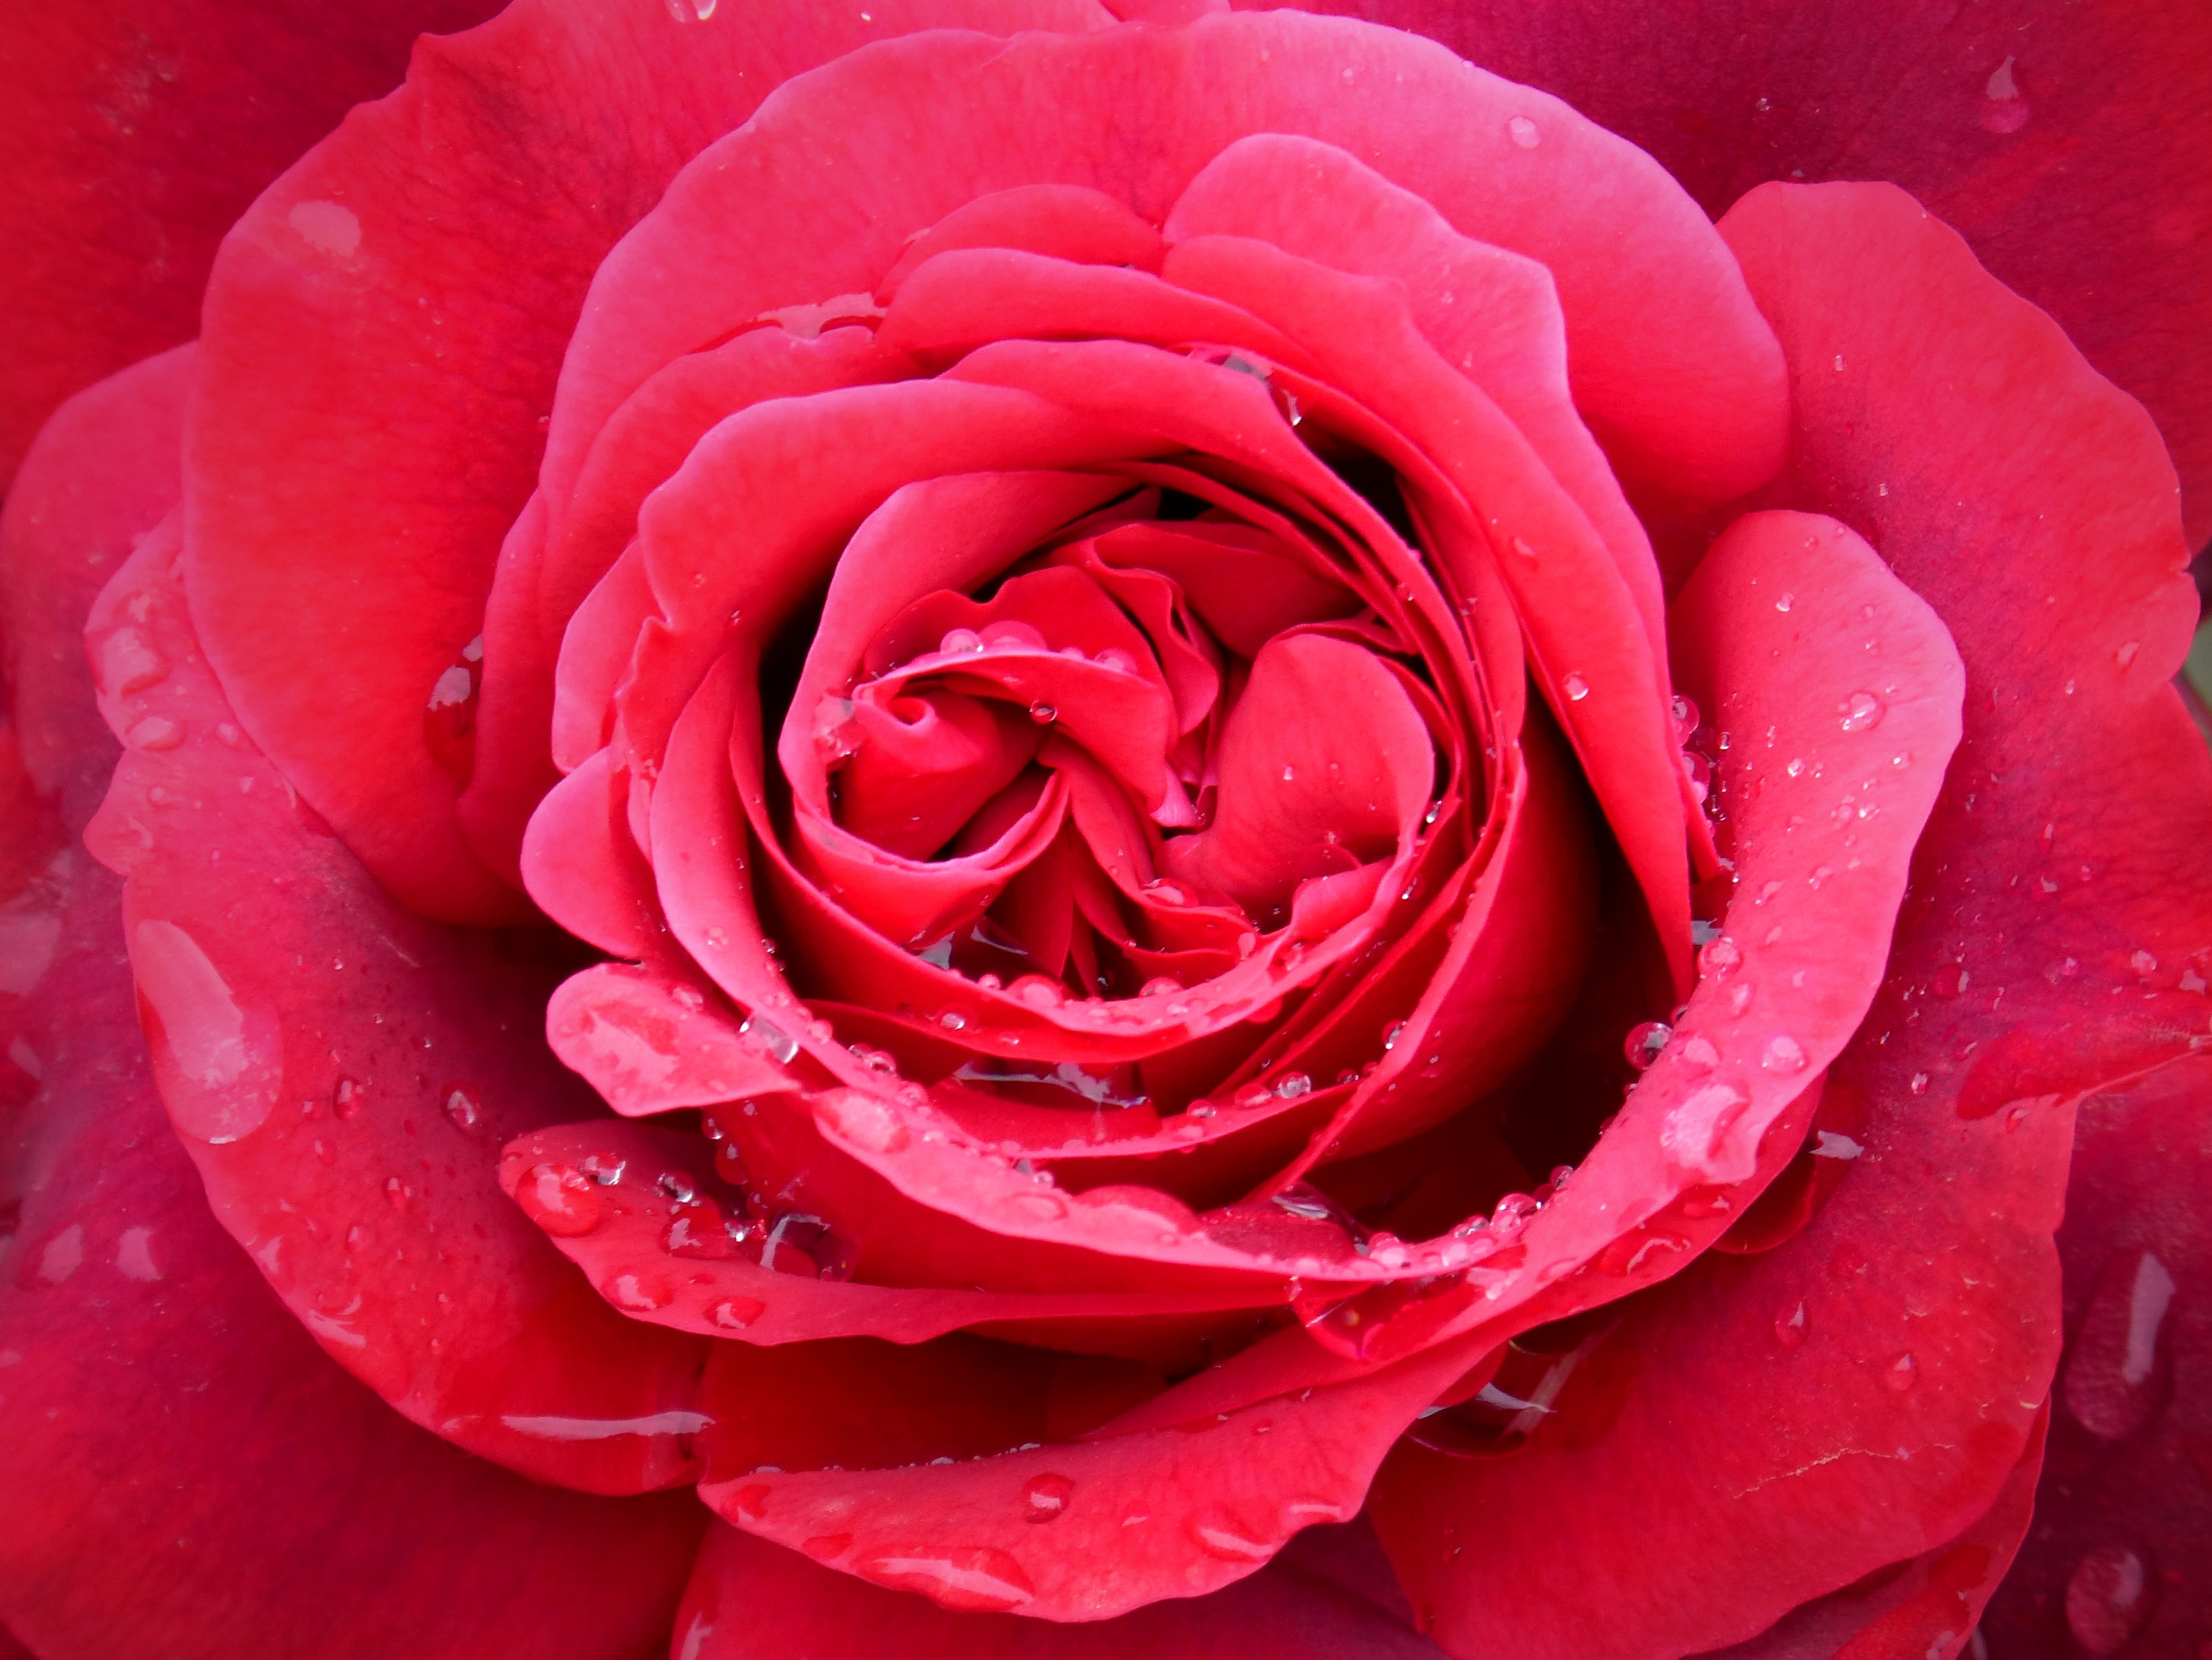
plant, flower, petal, rose, red, pink, red rose, freshness, rosa, drops, rocio, detail, floribunda, macro photography, flowering plant, garden roses, rose family, land plant, rosa centifolia